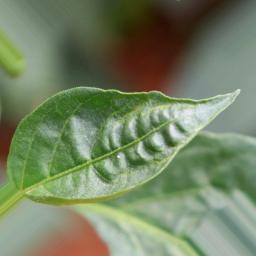
Label: mites_and_trips